By-elections in Singapore

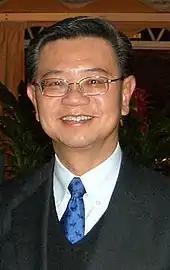
Wong Kan Seng, who was Minister for Home Affairs in March 2006. During a 1999 parliamentary debate, he said that when Singaporeans living in GRCs vote in a general election, they are aware that a casual vacancy that may arise need not be filled through a by-election.

In response, the Minister for Home Affairs and Leader of the House, Wong Kan Seng, raised two points. First, he argued that Singaporeans living in GRCs vote "with the knowledge that should a vacancy arise (before the next General Elections) such a vacancy need not be filled", since this was provided for in the law. He added that the constitutional rights of the voters had not been diminished nor the PAP's electoral mandate thwarted, as there were still MPs in the GRC to carry on with their roles. Secondly, on the issue of Heng acting as a "replacement", Wong recognized that the Government could not appoint a replacement MP to represent the voters. Heng would be there only for "training" purposes, to gain experience on how to work with the electorate, understand their concerns, and deal with their problems.